Davy Jones's locker

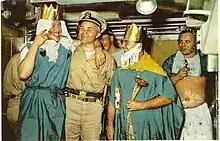
Crossing the equator ceremony (with "Davy Jones" with yellow cape and a plunger as sceptre) aboard the , 24 February 1960 as part of the Operation Sandblast cruise

Not all traditions dealing with Davy Jones are fearful. In traditions associated with sailors crossing the Equatorial line, there is a "raucous and rowdy" initiation presided over by those who have crossed the line before, known as shellbacks, or Sons of Neptune. The eldest shellback is called King Neptune, and Davy Jones is to be re-enacted as his first assistant.